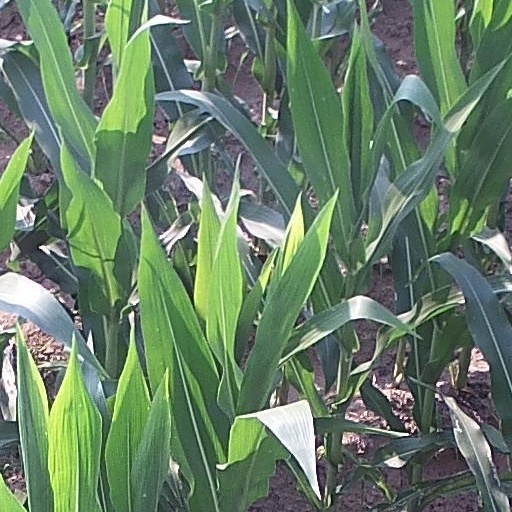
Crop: maize; corn